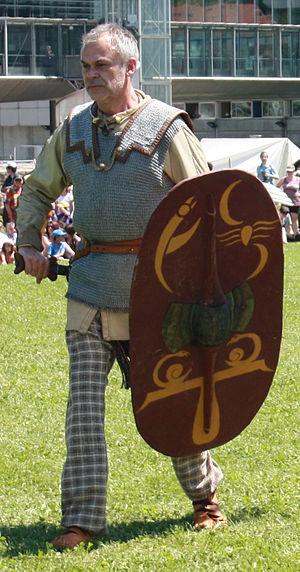
guerrier
La Gaule, était une région de l'Europe de l'Ouest peuplée principalement par les celtes, les belges, les aquitains, les ligures et les ibères comprenant la France, le Luxembourg, la Belgique, la majeure partie de la Suisse, le nord de l'Italie, ainsi que des régions des Pays-Bas et d'Allemagne : la rive ouest du Rhin. Elle couvrait une superficie de 494 000 km². Archéologiquement, les Gaulois étaient porteurs des cultures de Hallstatt et de la Tène, qui s'étendaient à travers toute la Gaule, ainsi qu'à l'est de la Raetia, Noricum, Pannonia et le sud-ouest de la Germanie du Vᵉ siècle av. J.-C. au Iᵉʳ siècle av. J.-C. La Gaule tomba sous domination romaine au cours d'une période allant du IIᵉ siècle av. J.-C. au Iᵉʳ siècle av. J.-C. : la Gallia Cisalpina fut conquise en -203 et la Gallia Narbonensis en -123. La Gaule fut envahie après -120 par les Cimbres et les Teutons, qui furent à leur tour vaincus par les Romains en -103. Jules César conquit finalement les parties restantes de la Gaule dans ses campagnes de -58 à -51. Quant à l'Aquitaine césarienne, elle se différencie du reste de la Gaule par son assise linguistique basque-aquitaine.